Blockade of Germany (1939–1945)

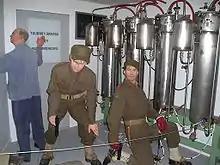
A reconstruction of the Operation Gunnerside team planting explosives to destroy the cascade of electrolysis chambers in the Vemork heavy water (deuterium) plant.

The work of the actual inspection of cargoes was carried out by customs officers and Royal Naval officers and men who, together with their ships, were assigned to Contraband Control for various periods of duty. The job of Control Officer required great tact in the face of irate and defiant neutral skippers, particularly Dutch and Scandinavians who had a long tradition of trade with Germany. Contraband Control patrols dotted all practical sea routes, stopping all neutral ships, and making life very difficult for any who tried to slip by, forcing them into ports and laying them up for days before inspection, in some cases ruining perishable goods. Control ports were often very overcrowded, teleprinters constantly sending out cargo listings and manifests to be checked against import quota lists. Even for innocent ships, a delay of a day or two was inevitable; Contraband Control officers were under instructions to be extremely polite and apologetic to all concerned. Neutral captains often expressed utter astonishment and bemusement at the level of British advance knowledge of their activities, and soon realised it was hard to hide anything. Although numerous attempts were made to bypass the blockade, the net was extremely hard to avoid, and most neutral captains voluntarily stopped at one of the eight Allied Contraband Control ports.